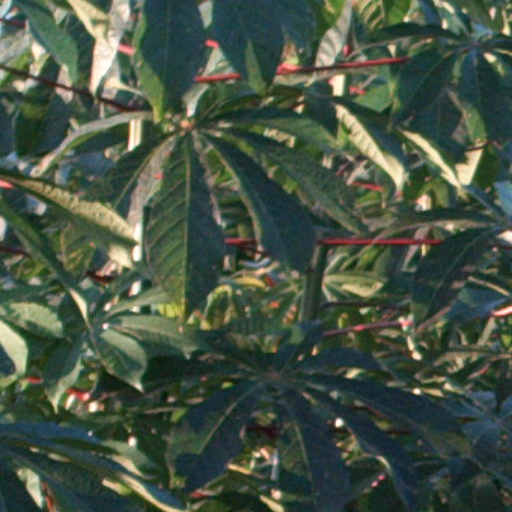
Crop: cassava